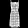
Label: Dress